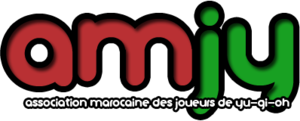
Logo de l'association Marocaine des joueurs de Yu-Gi-Oh
La Manga Afternoon est la plus grande convention amateur marocaine sur la culture populaire japonaise qui se déroule à Casablanca et à Rabat créée par l'AMJY. Il s'agit d'une journée de rencontre culturelle consacrée aux Manga, aux jeux vidéo, aux anime, aux Cosplay, à la musique, aux jeunes artistes et créateurs marocains dans le thème du manga, et qui est également le lieu de rencontre des fans de culture japonaise et de jeux vidéo du Maroc et du Maghreb.